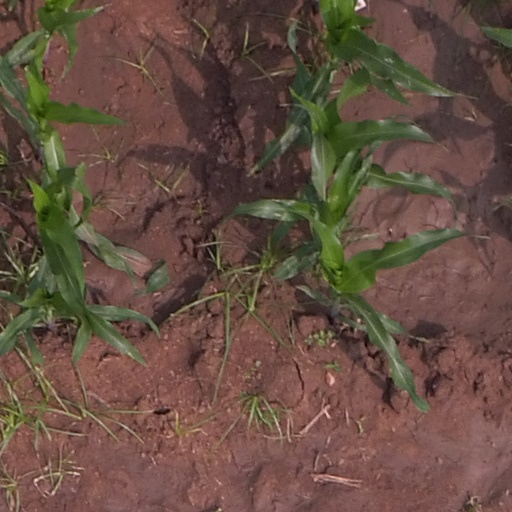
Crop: maize; corn